Bartrès

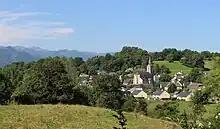
Bartrès

Bartrès is a commune in the Hautes-Pyrénées department in southwestern France.